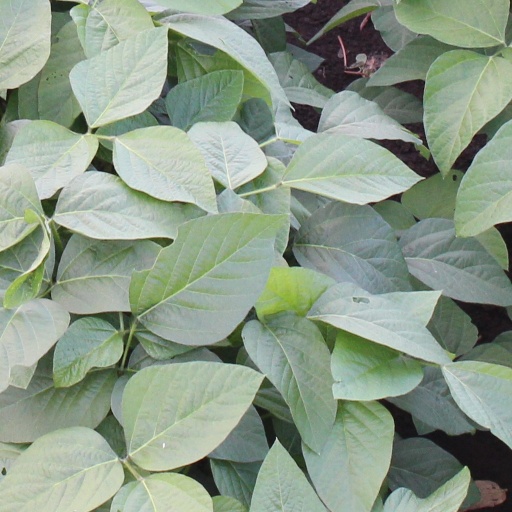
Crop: soybean